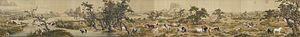
Cent chevaux est une peinture sur soie à l'encre sur rouleau horizontal, réalisée par le missionnaire jésuite milanais Giuseppe Castiglione durant son séjour à la cour chinoise, en 1728. Représentant un grand nombre de chevaux nus dans un paysage calme, elle est conservée au Musée national du Palais, à Taïwan.